Military camouflage

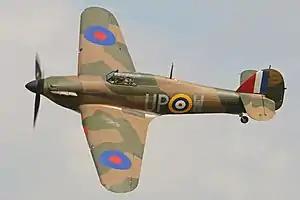
A British Hawker Hurricane in brown and green "temperate land" scheme

Both British and Soviet aircraft were given wave-type camouflage paintwork for their upper surfaces throughout the war, while American ones remained simple two-colour schemes (different upper and under sides) or even dispensed with camouflage altogether. Italian and some Japanese aircraft wore sprayed-on spotted patterns. German aircraft mostly used an angular splint-pattern camouflage, but Germany experimented with different schemes, particularly in the later stages of the war. They also experimented with various spray-on camouflage patterns for tanks and other vehicles, while Allied vehicles remained largely uni-coloured. As they had volunteered in the first World War, women sewed camouflage netting, organizing formalized groups for the work in Australia, Britain, New Zealand and the United States who took part as camoufleurs during the second war.